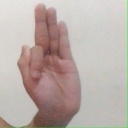
अक्षर: फ